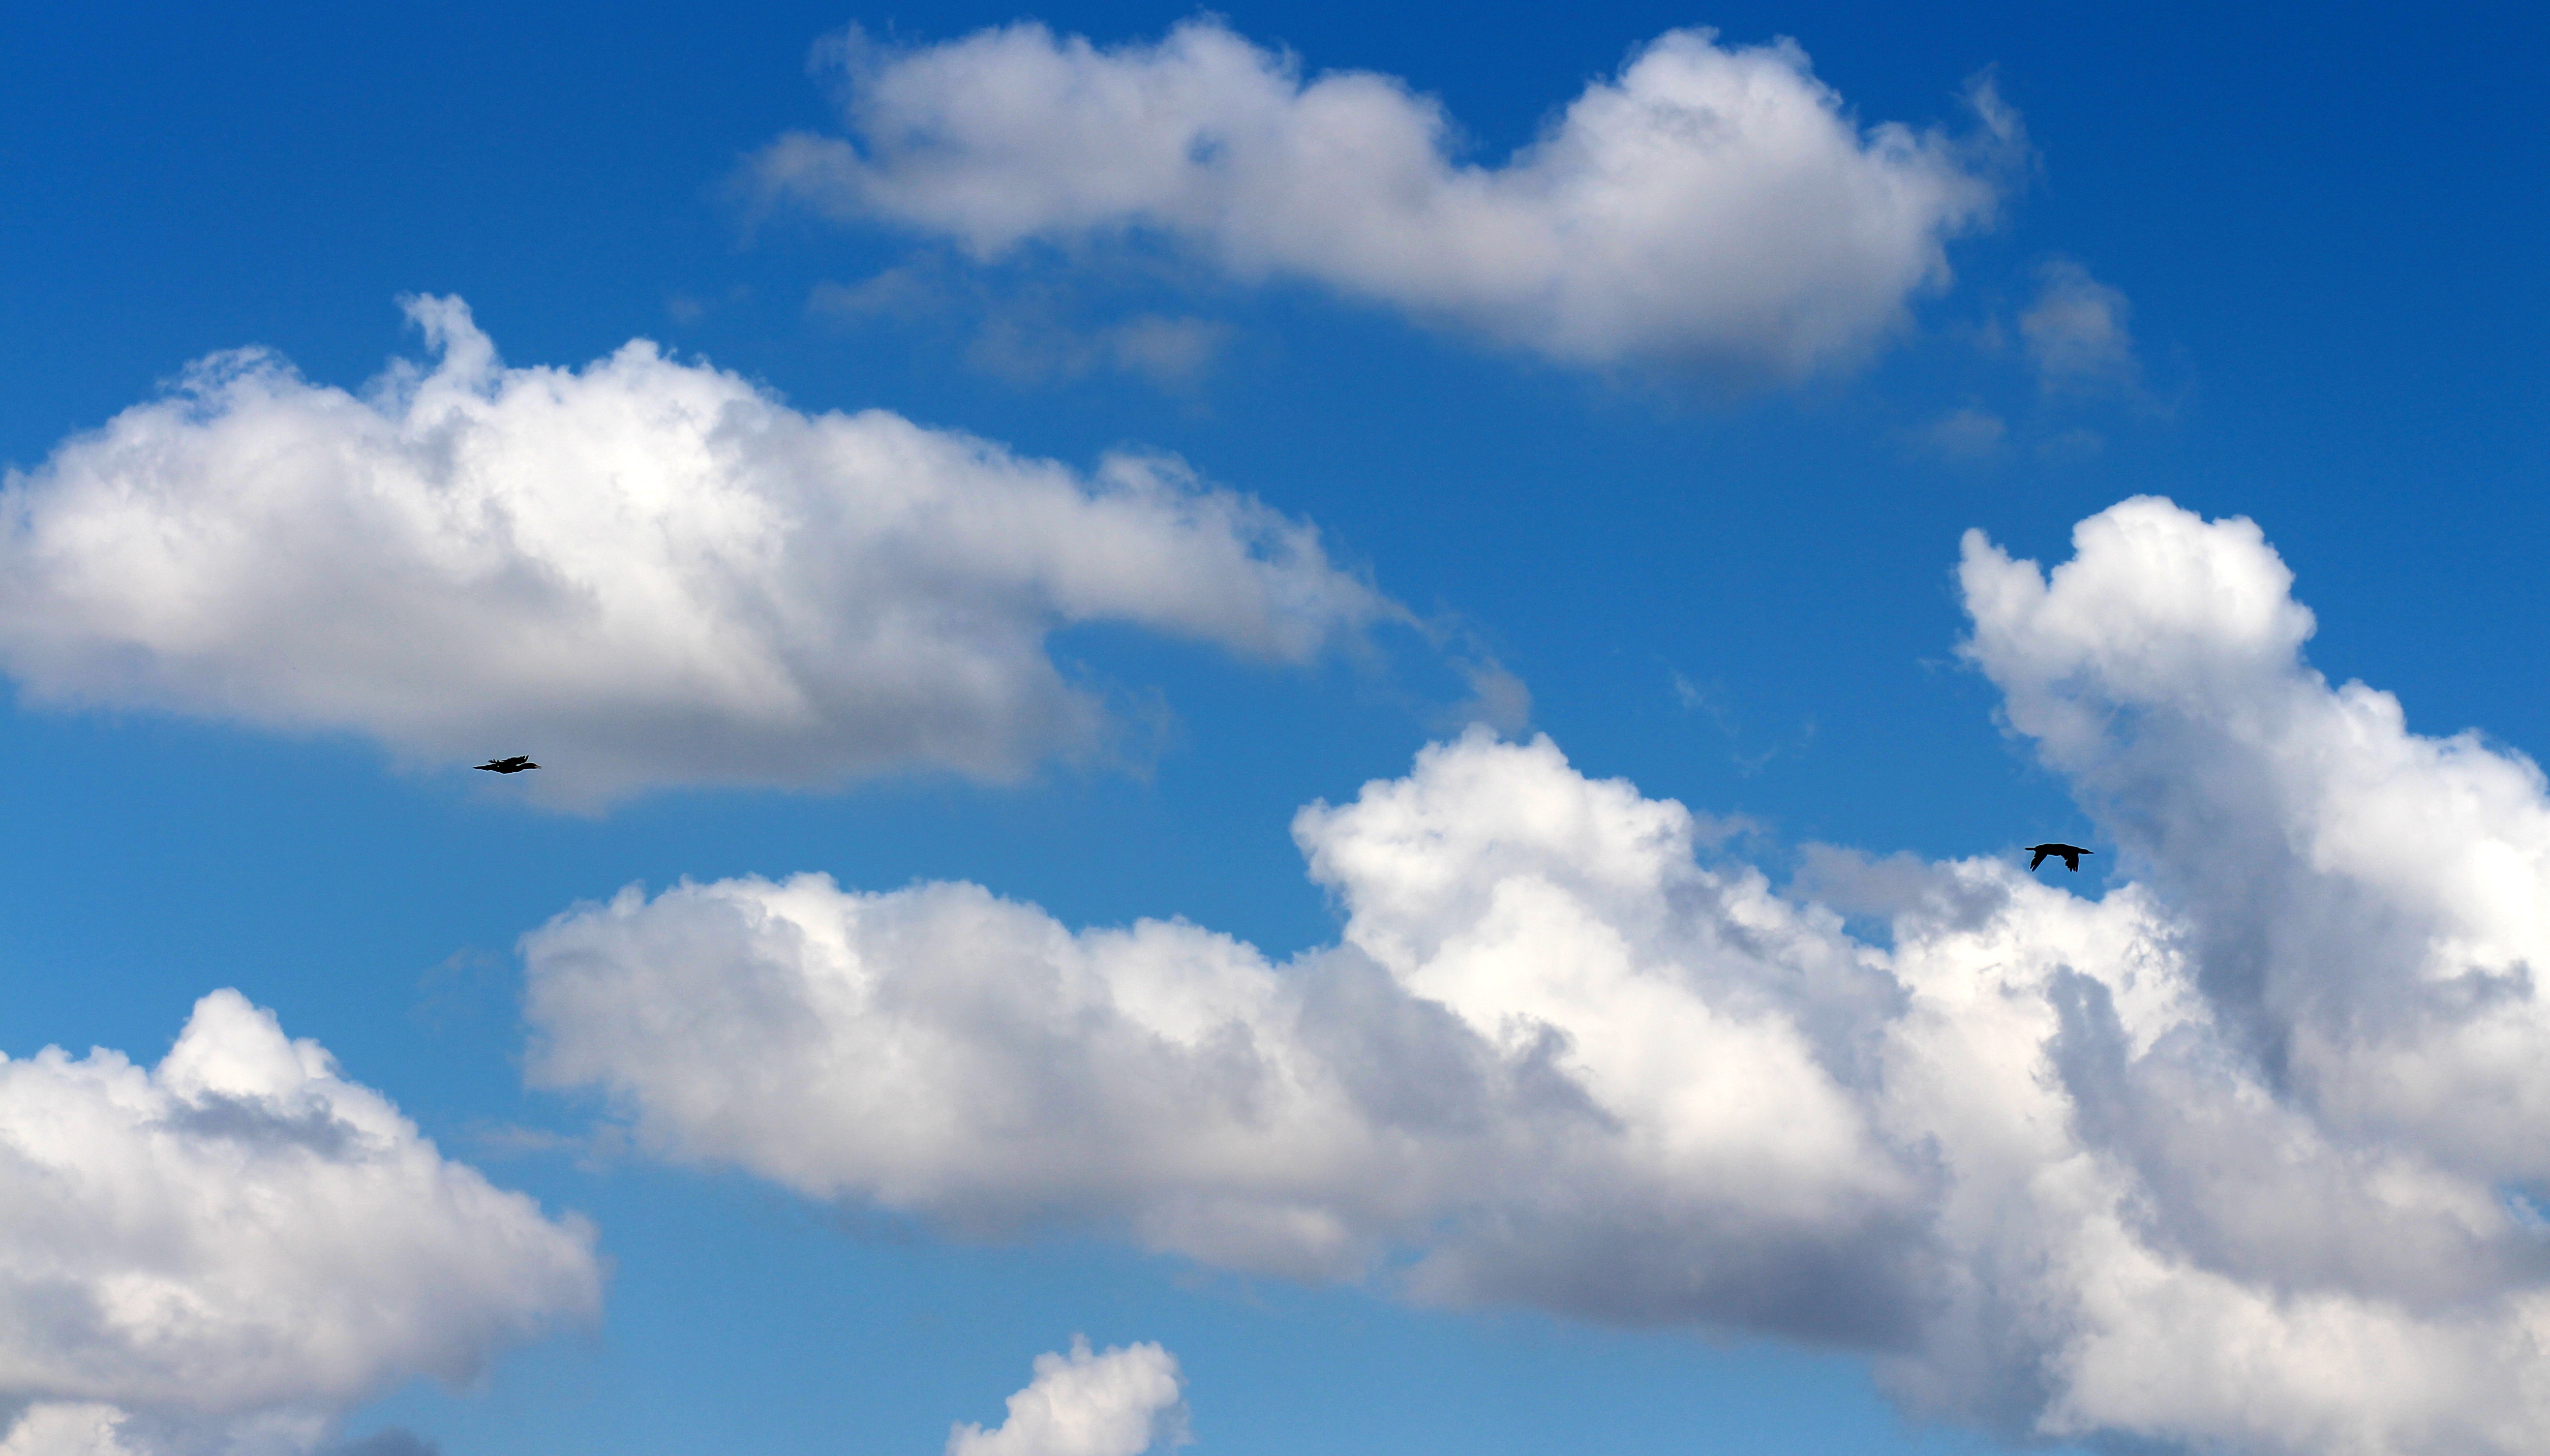
cloud, sky, white, atmosphere, daytime, fluffy, cumulus, blue, birds, meteorological phenomenon, atmosphere of earth